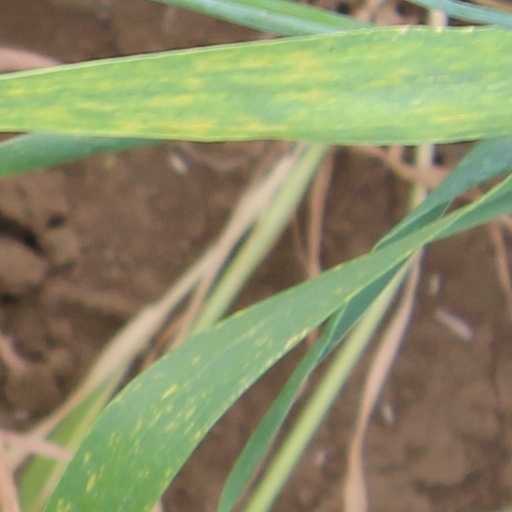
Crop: wheat